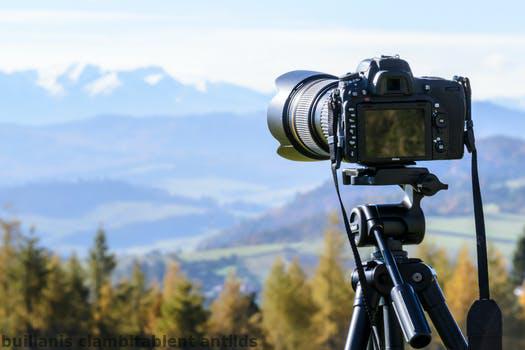
Label: Watermark